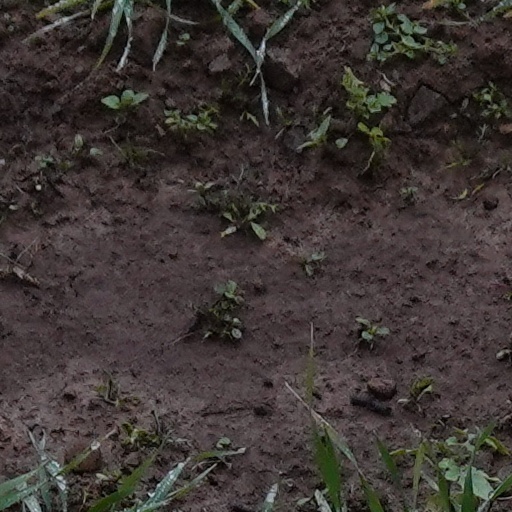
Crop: wheat